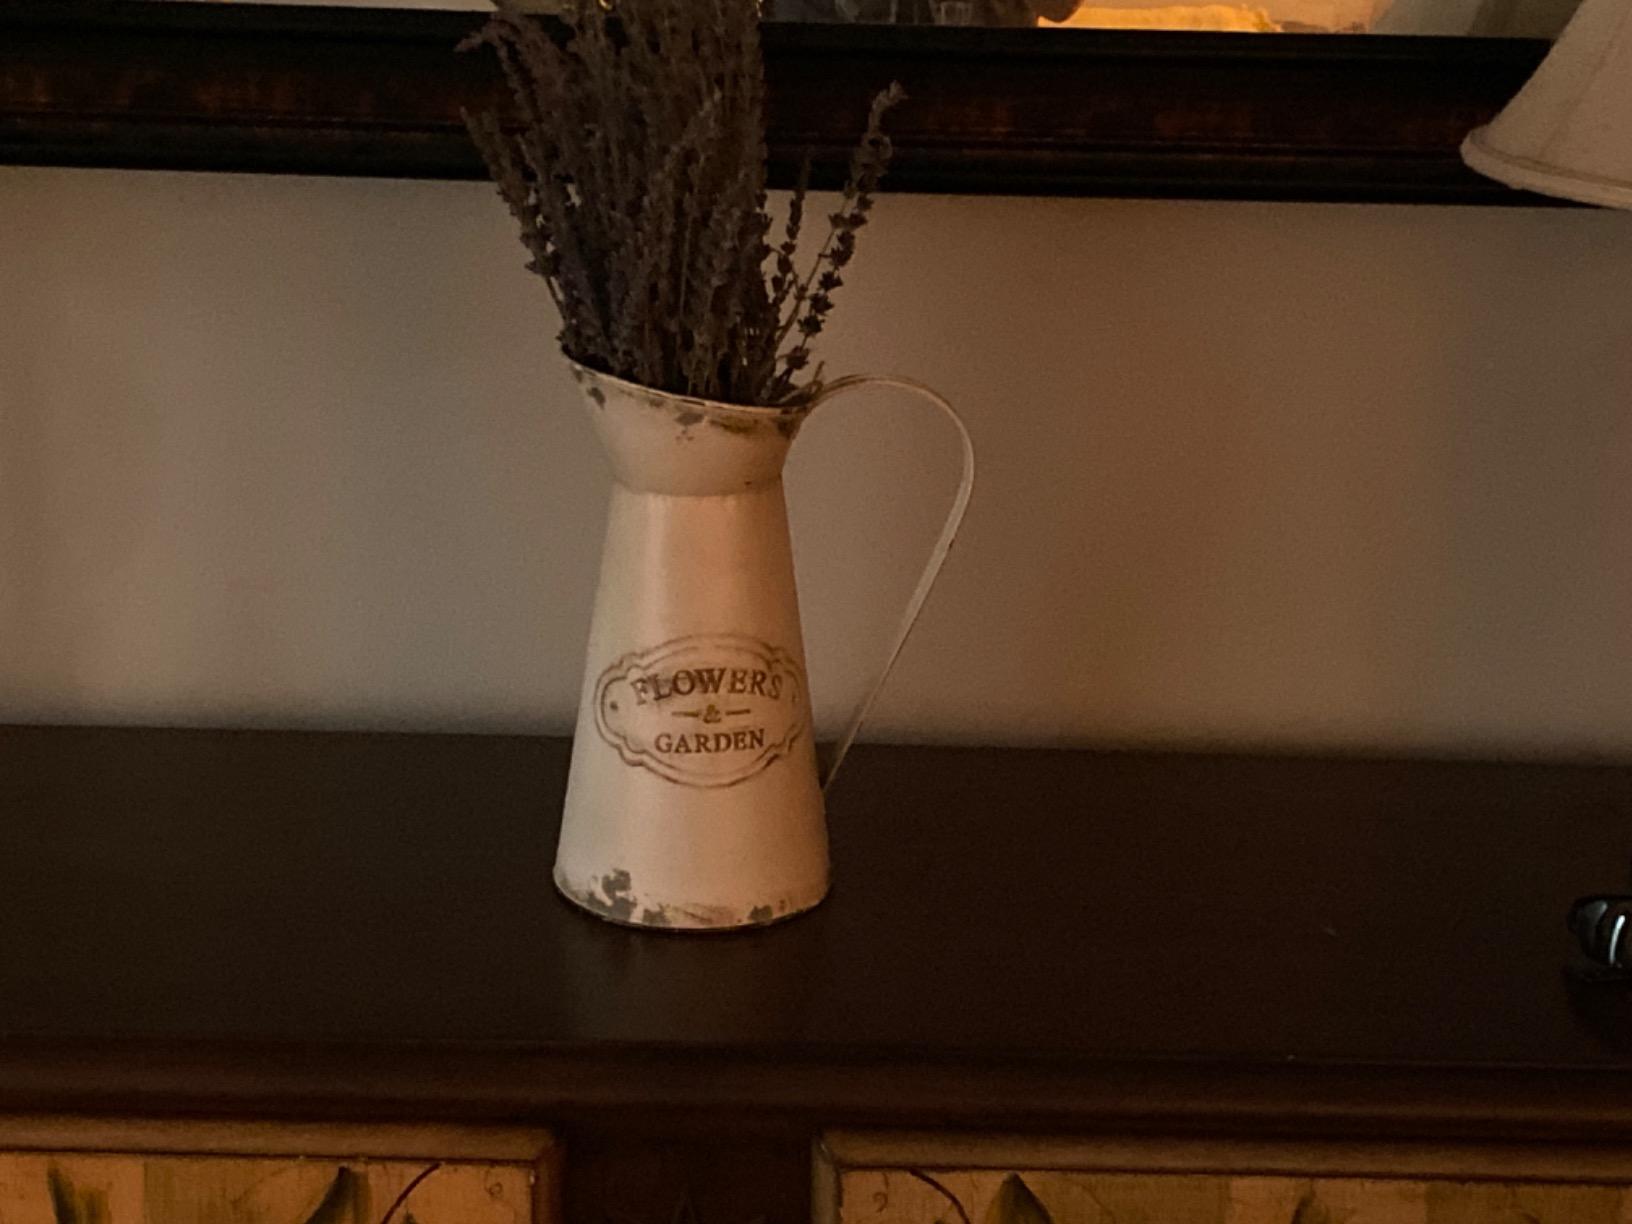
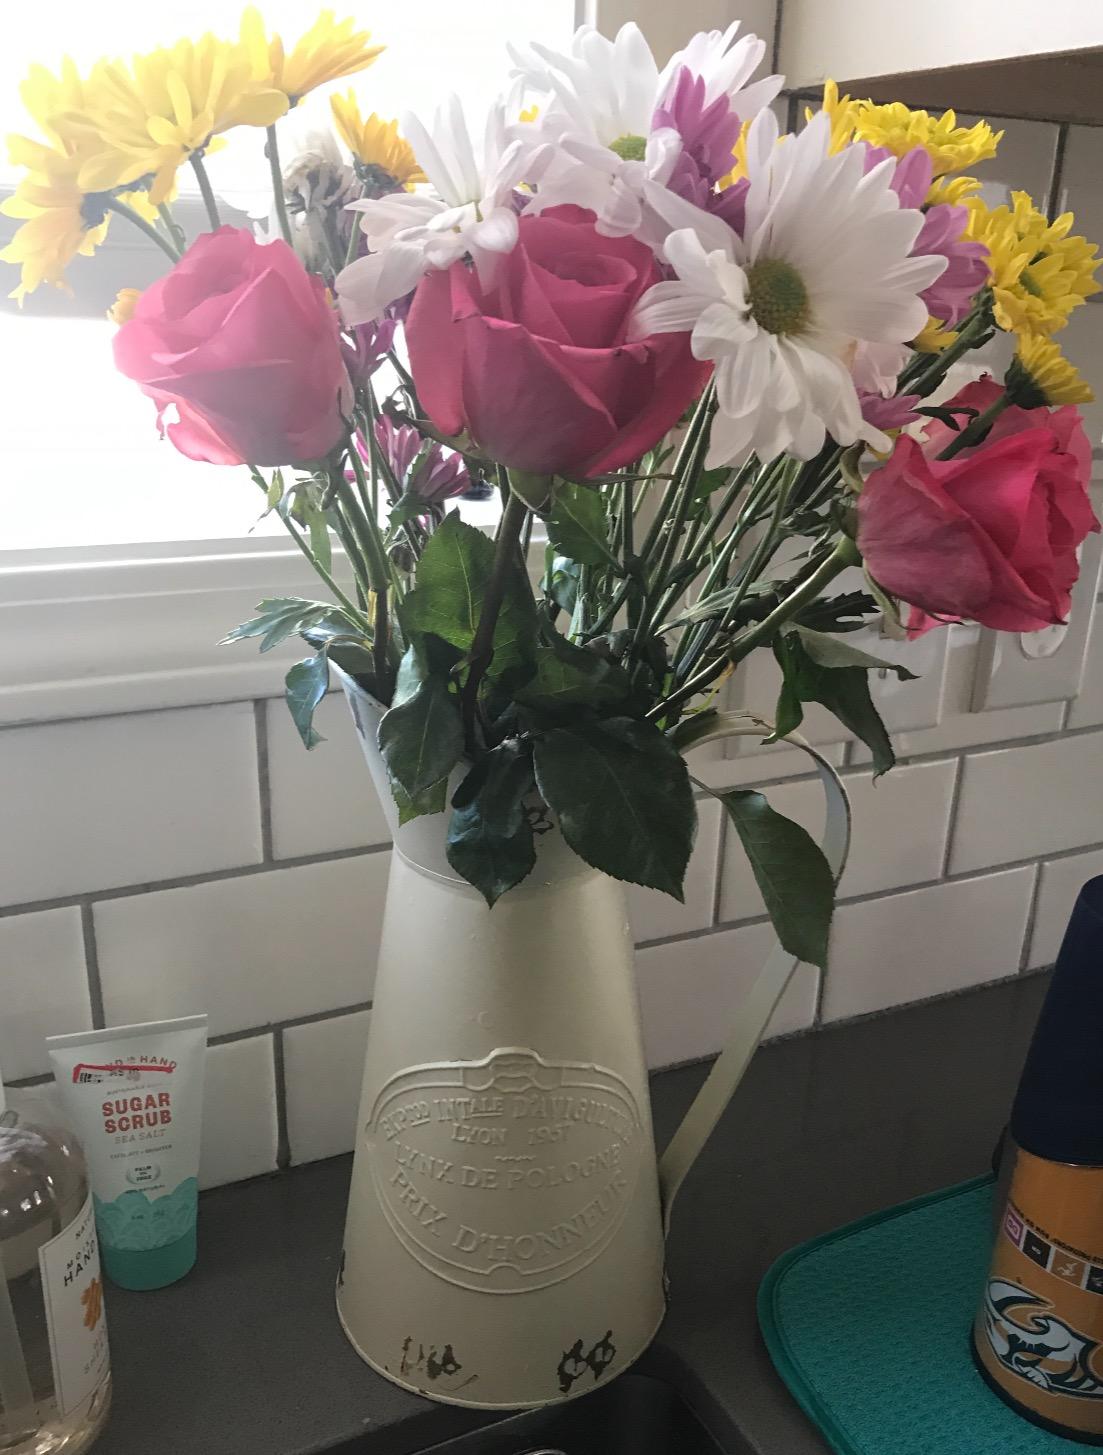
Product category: vase
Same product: no